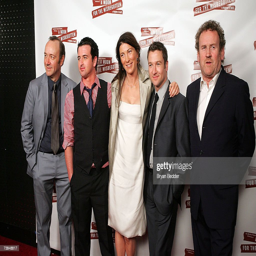
actor , actor , actor , businessperson and actor arrive at the after party for the opening night .